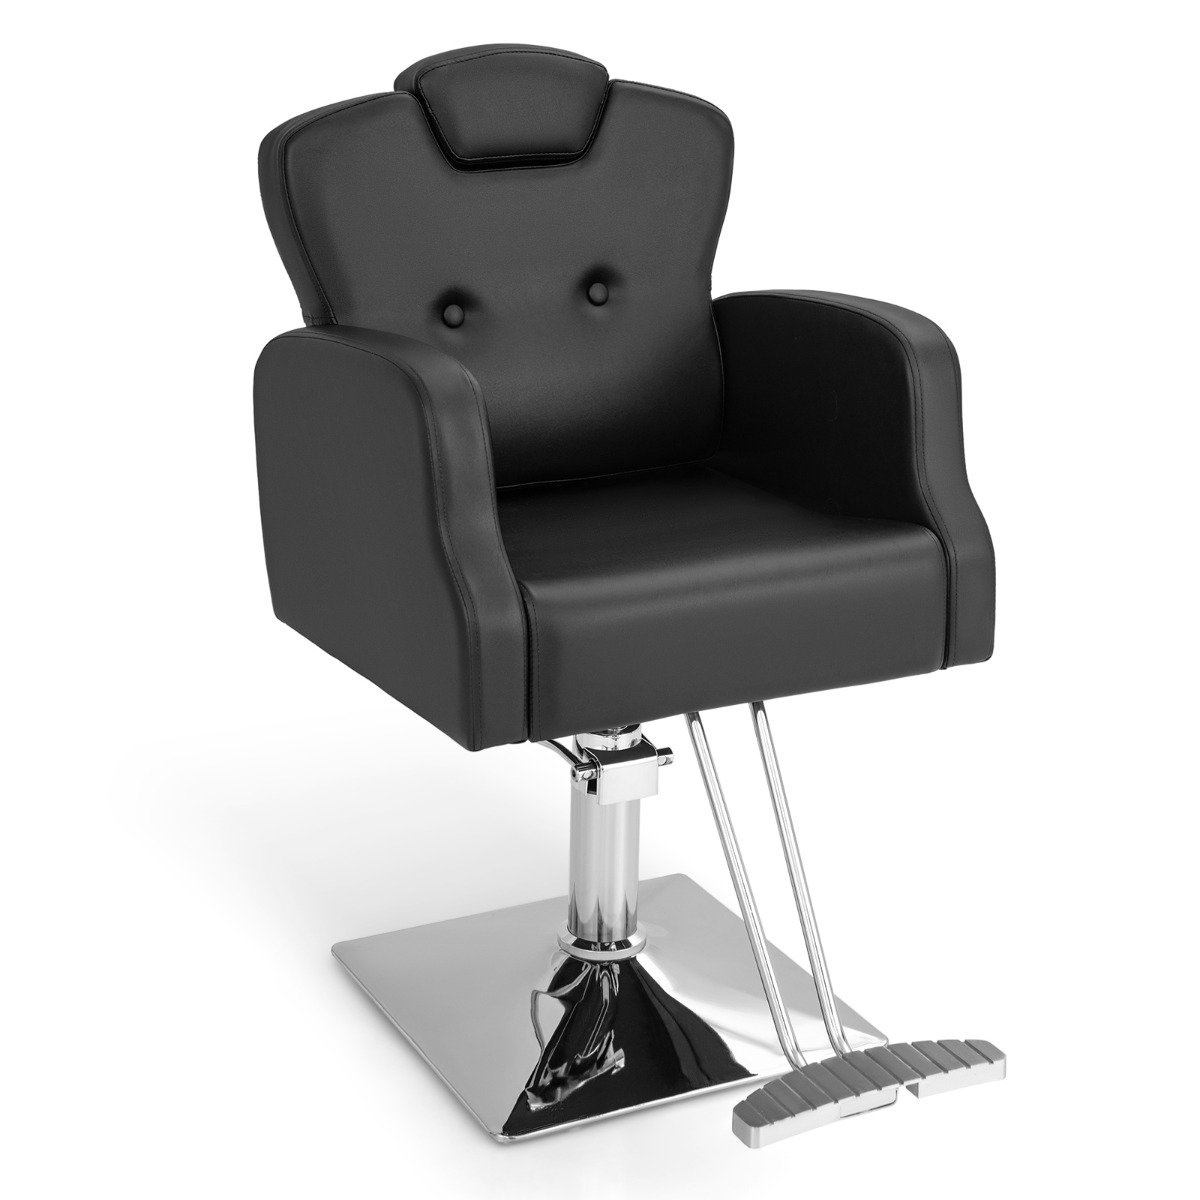
Hairdressing chair with headrest & backrest & hydraulic pump Height adjustable salon chair
Looking for a practical and stylish salon chair? Our adjustable salon chair is the perfect choice for industry professionals. With an adjustable headrest and seat height that can easily be changed from 54.5 to 69.5 cm, this chair ensures optimal comfort for stylists of various heights, allowing them to provide top-notch service to their clients. But that's not all! It also features a 360-degree swivel function with a locking mechanism, offering versatile and flexible movement. Whether you work in a beauty salon, dressing room, or tattoo studio, the sleek leather and electroplated frame of our chair will enhance the overall aesthetics of your space. Attributes: Adjustable Headrest and Seat Height: This salon chair offers an 8-position adjustable headrest and a seat height that can easily be changed from 54.5 to 69.5 cm, allowing stylists of different heights to better serve their clients. 360-Degree Rotation & Versatile Use: This salon chair features 360-degree rotation with a locking mechanism, enabling smooth swiveling and making it easy to provide comprehensive customer service. It is suitable for various settings such as beauty salons, dressing rooms, and tattoo studios. Ergonomic Salon Chair: Designed for your comfort, this salon chair includes an adjustable headrest, high backrest, wide seat, comfortable armrests, and footrests, providing excellent support for your entire body. Additionally, the chair is padded with high-density foam for a truly comfortable seating experience. Sturdy and Durable Frame: Built for longevity, this chair features a stable metal base and a heavy-duty hydraulic pump adjustable up to 15 cm, capable of supporting up to 150 kg. Moreover, the high-quality PVC leather cover is wear-resistant and durable, easy to clean, and retains its shine over time. Easy Assembly & Maintenance: With detailed instructions and complete accessories, assembling this salon chair is a breeze. Additionally, the chair's surface is smooth and waterproof, allowing you to easily wipe it clean with a damp cloth, saving you time and effort. Features: - 8-position adjustable headrest for proper neck support - Easy seat height adjustment from 54.5 to 69.5 cm to accommodate different height requirements - 360-degree swivel chair for versatile movement - Exquisite appearance with smooth leather and galvanized frame - High-density foam padding for added comfort - Heavy-duty hydraulic pump with a load capacity of up to 150 kg - High-quality, wear-resistant PVC leather cover for long-lasting durability - Easy assembly with detailed instructions and complete accessories - Smooth and waterproof surface for easy cleaning - Proper installation method: Ensure the footrest is guided through the hydraulic pump - Ergonomic design with support for head, back, seat, and legs
Brand: Northix
Category: Business & Industrial > Hairdressing & Cosmetology > Salon Chairs > Styling Chairs